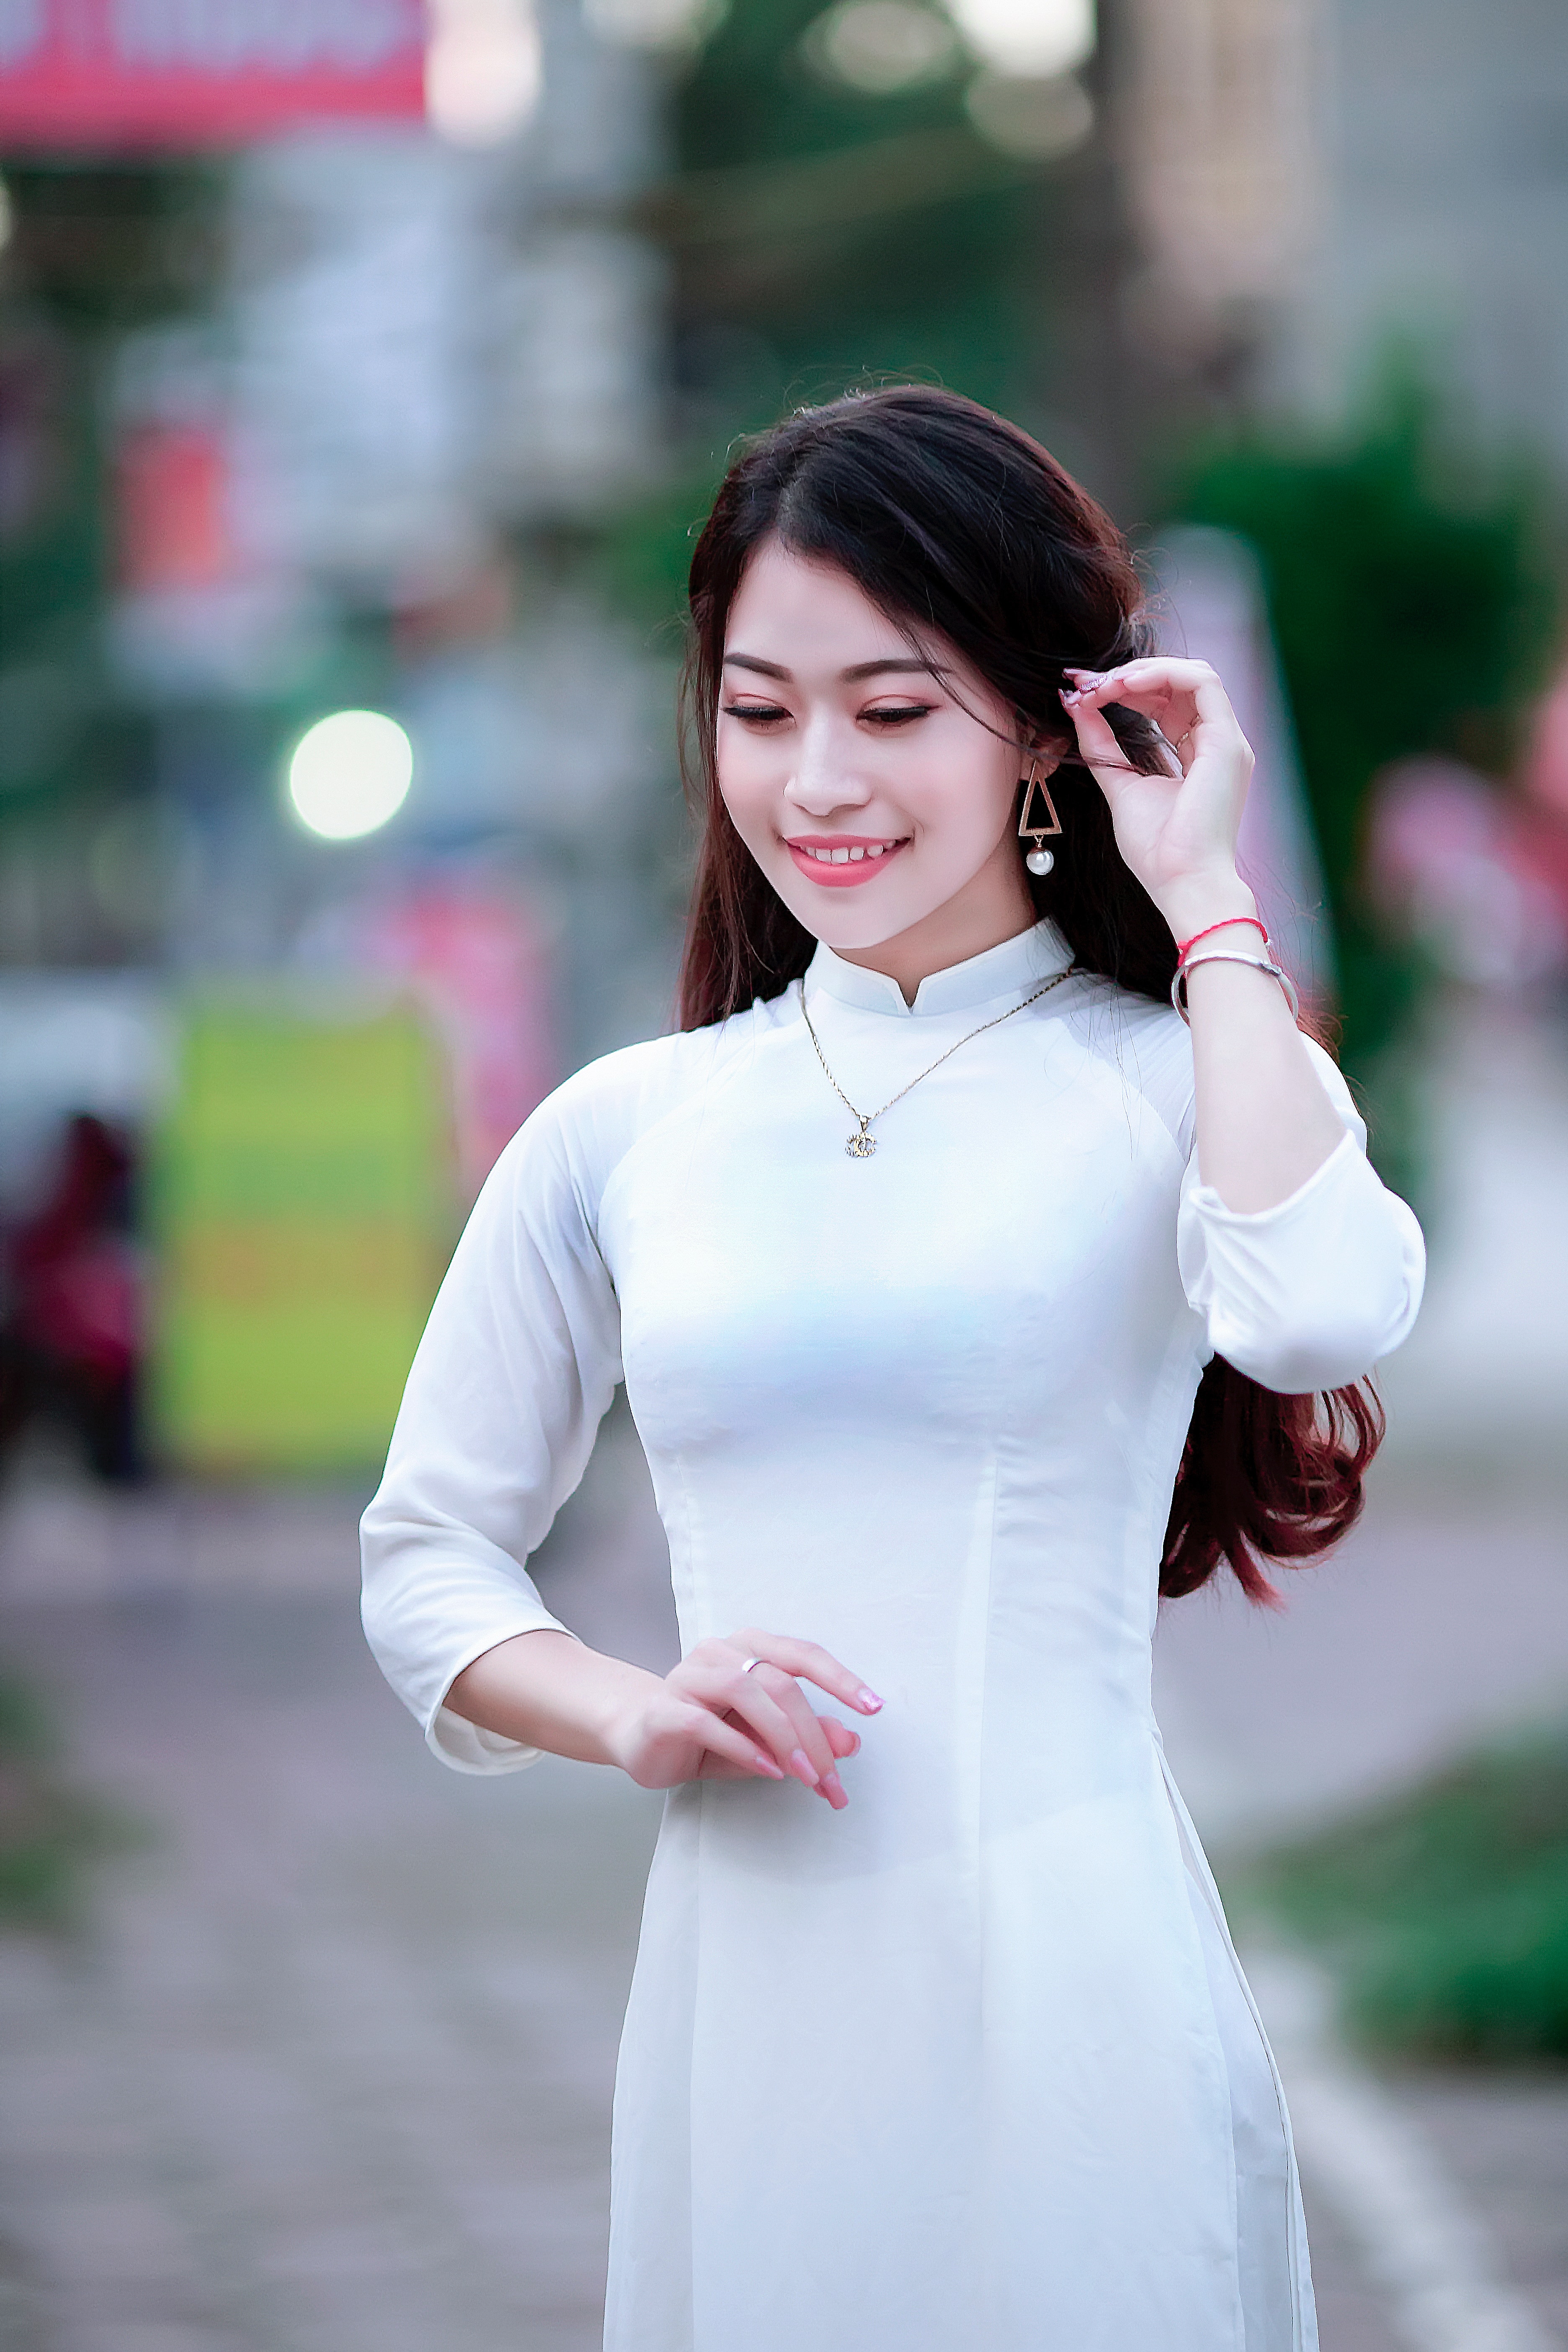
white, photograph, skin, beauty, street fashion, snapshot, pink, fashion, lip, shoulder, photography, smile, dress, sleeve, neck, long hair, portrait photography, waist, street